Musée de l'Orangerie

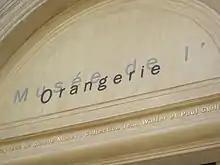
The name of the museum inscribed above the door

Napoleon III had the Orangerie built in 1852, to store the citrus trees of the Tuileries garden from the cold in the winter. The building was built by architect Firmin Bourgeois (1786–1853). Bourgeois built the Orangerie out of glass on the (south) Seine side to allow light to the trees but the opposite (north) side is almost completely windowless to protect the citrus trees from the cold winds. Before the Orangerie was built, the trees were stored in the Grande Galerie of the Louvre. The main entrances on the east and west side of the building were decorated by architect Louis Visconti (1791–1853) who is also known for his renovations on the Louvre. The columns located at the doors are topped by triangular pediments that were sculpted by Charles Gallois-Poignant. The tops of the columns represent cornucopias, plants and ears of corn that relate to the building's agricultural function. After the Fall of the Empire in 1870 and the fire at the Tuileries Palace in 1871, the Orangerie became a property of the State, which continued to use the Orangerie in its original function as well as for public events such as music concerts, art expositions, contests and dog shows until 1922.